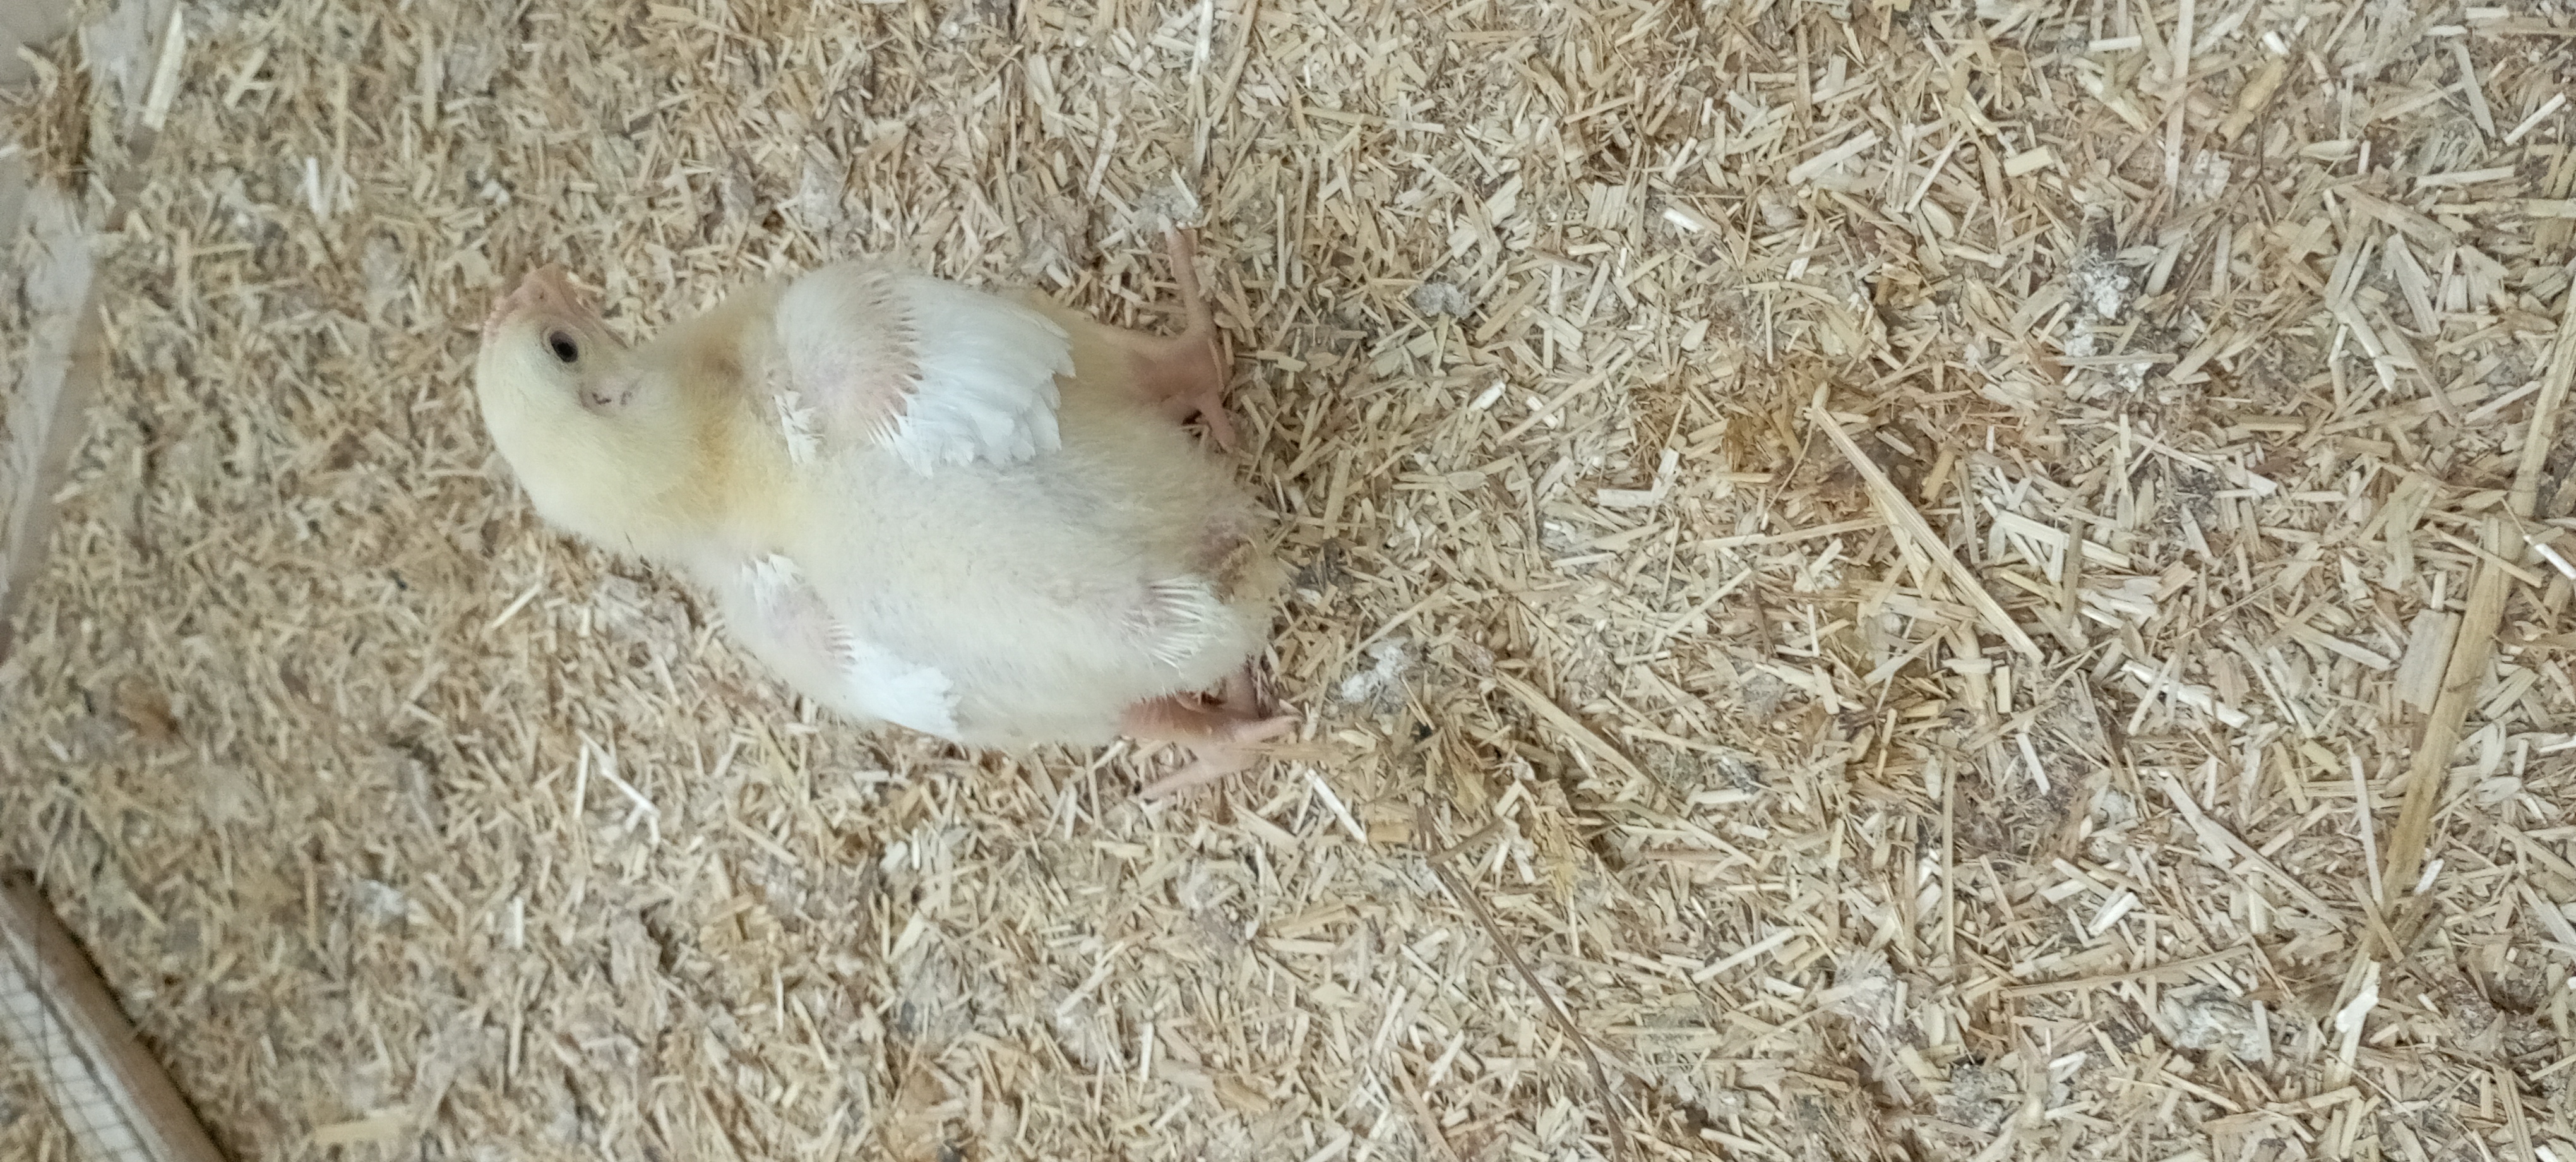
Weight: 440 g